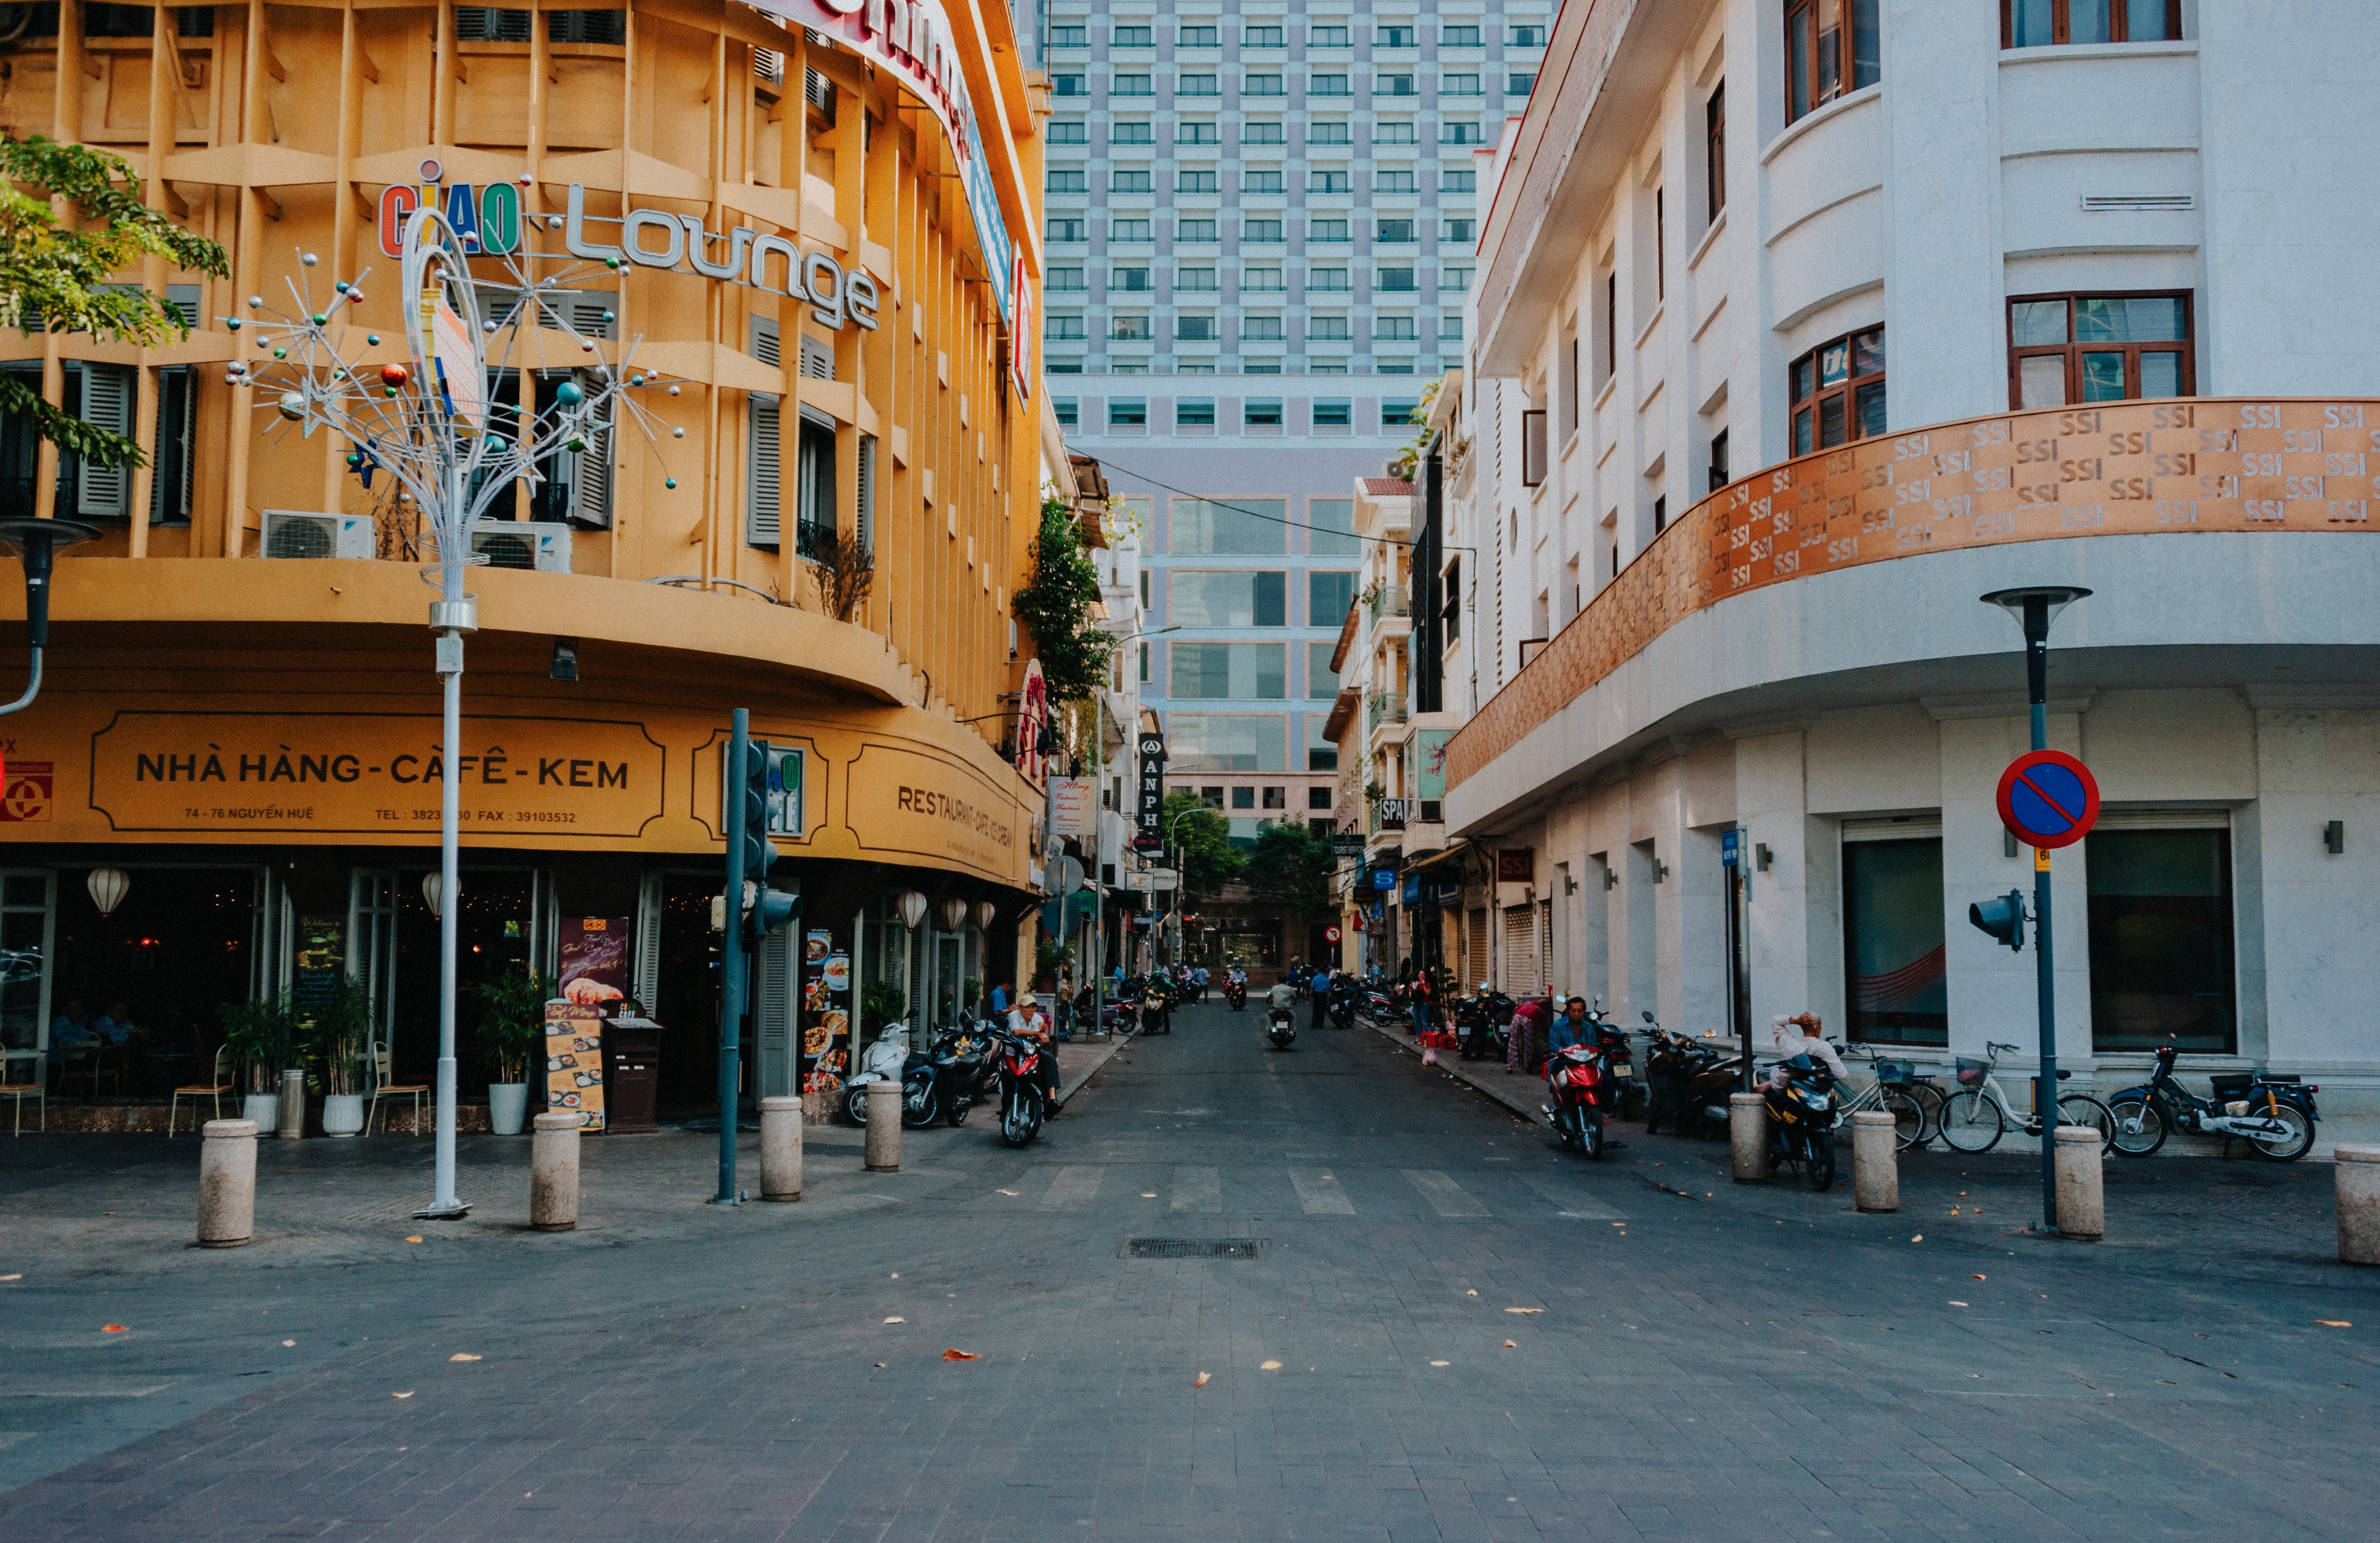
town, neighbourhood, building, city, mixed use, street, human settlement, downtown, urban area, architecture, metropolitan area, metropolis, pedestrian, infrastructure, road, facade, plaza, photography, tourism, thoroughfare, apartment, condominium, vacation, urban design, nonbuilding structure, shopping